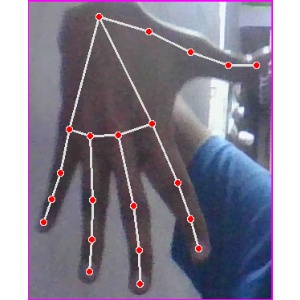
अक्षर: ढ